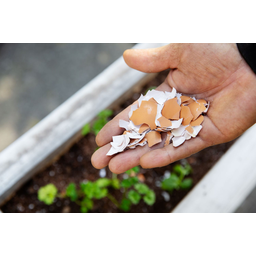
Label: eggshells